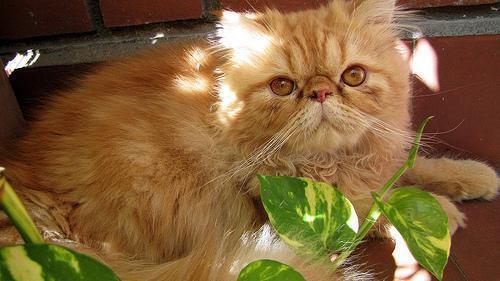
Persian